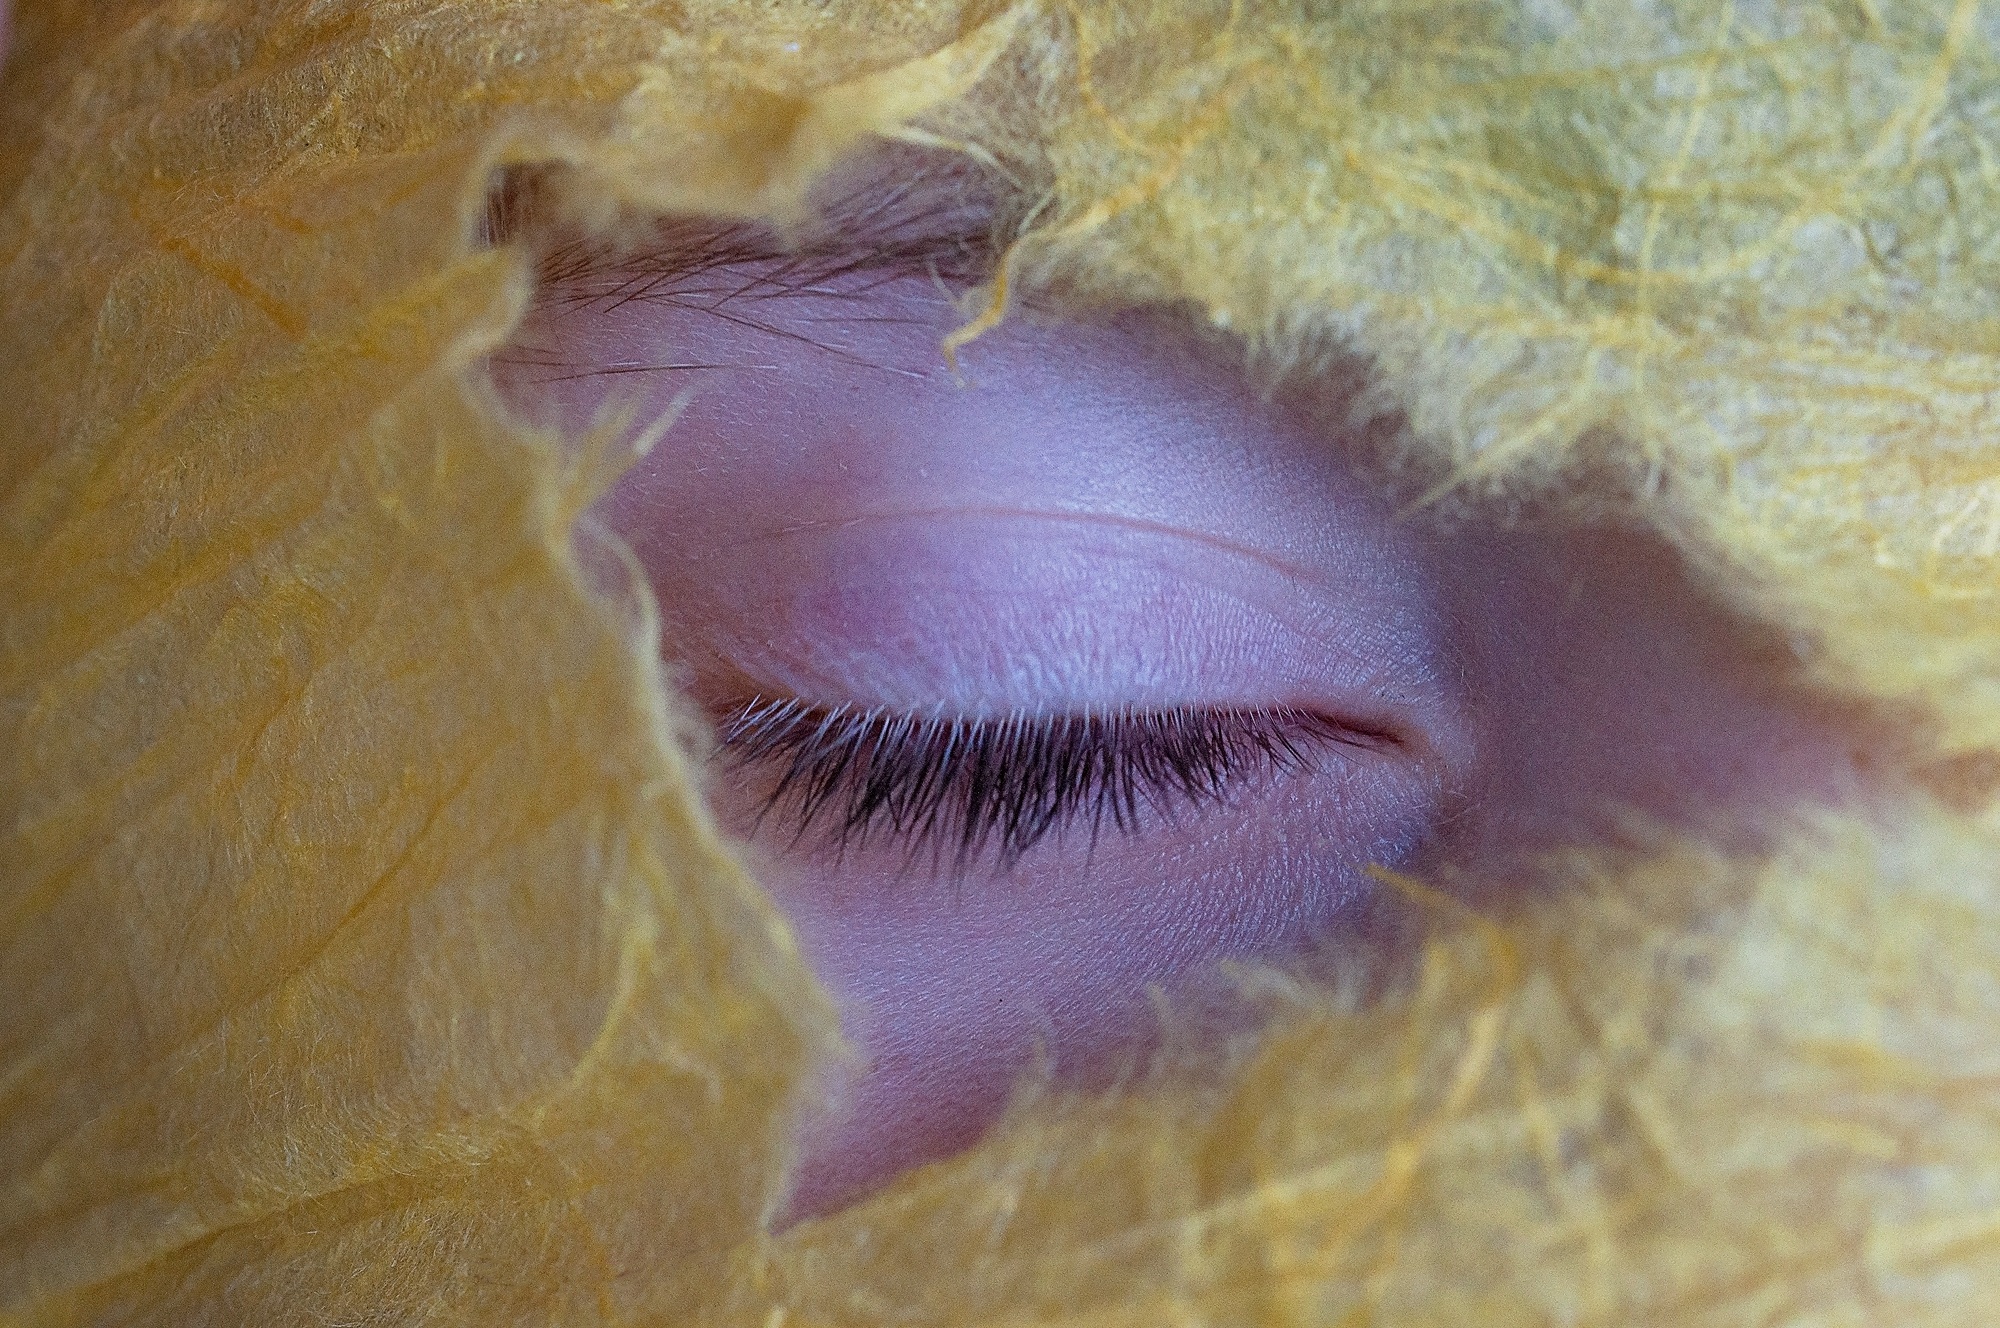
photography, flower, color, blue, ear, yellow, close, eyelid, close up, human body, face, nose, iris, eye, head, lid, skin, closed, organ, eyelashes, macro photography